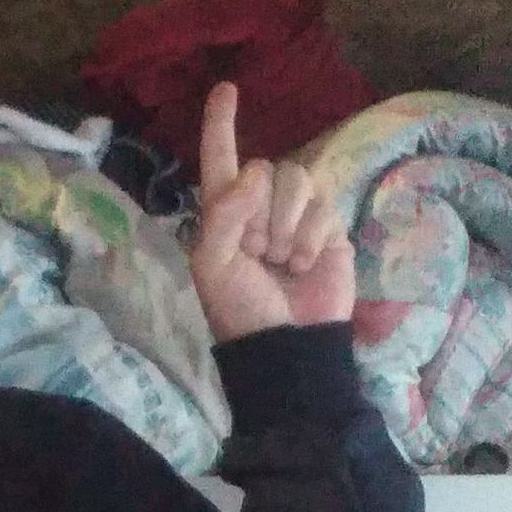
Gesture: one